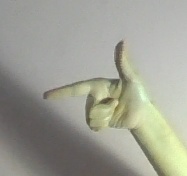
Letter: yaa